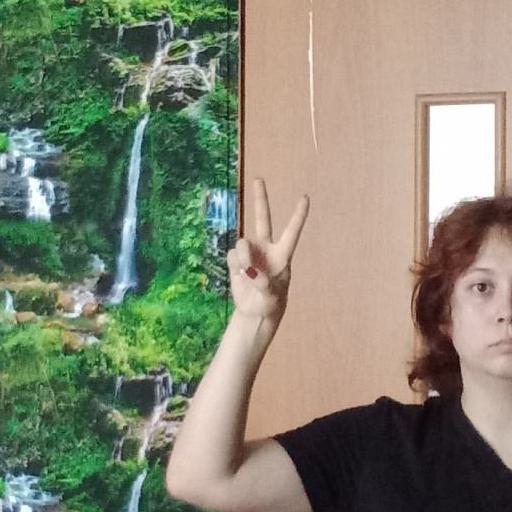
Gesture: peace